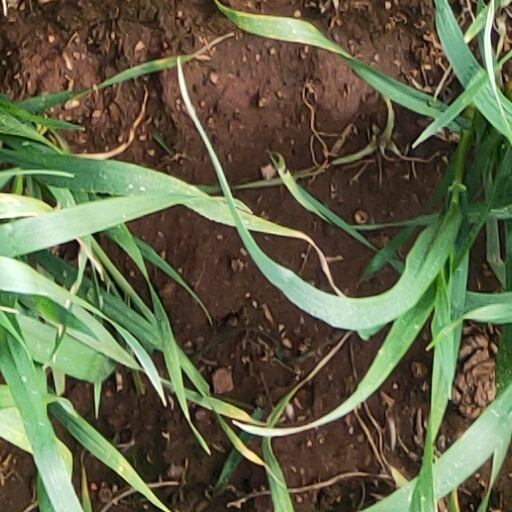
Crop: wheat